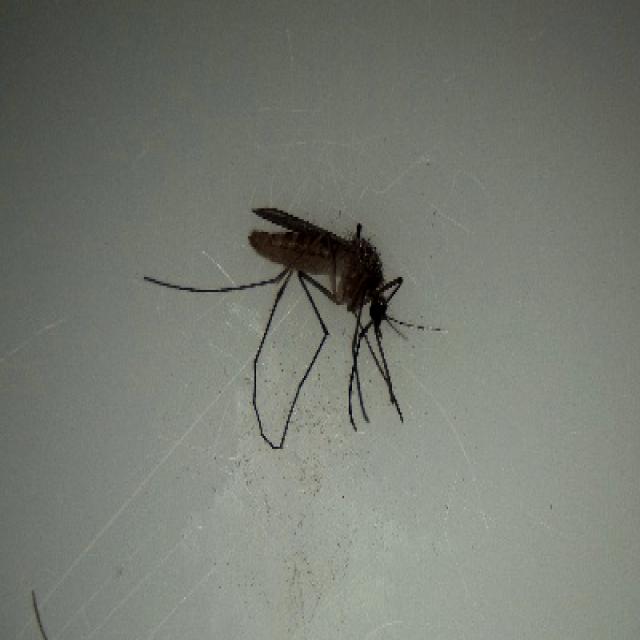
Species: culex_pipiens